Max Cleland

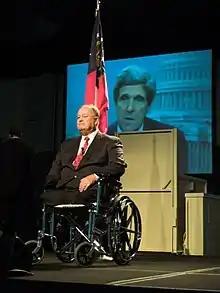
Cleland at the 2008 Georgia Jefferson-Jackson Dinner

Cleland was originally appointed to serve on the 9/11 Commission but resigned shortly after, having been appointed to the board of directors of the Export-Import Bank of the United States. Before his resignation, he said that the Bush administration was "stonewalling" and blocking the committee's access to key documents and witnesses. A key figure in the widespread criticism of governmental opacity regarding 9/11, he was quoted as saying in November 2003: "I... cannot look any American in the eye, especially family members of victims, and say the commission had full access. This investigation is now compromised."